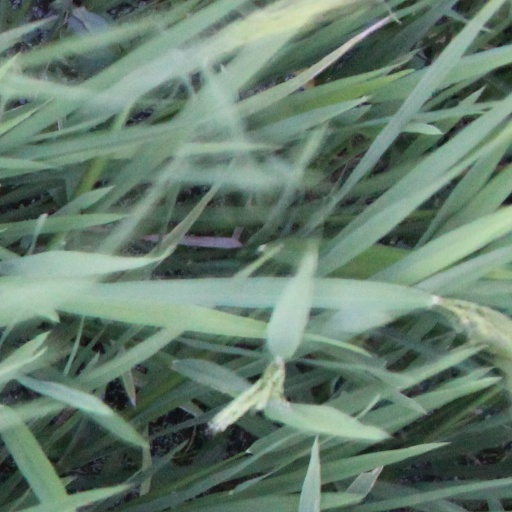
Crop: rice